Monte Kronio

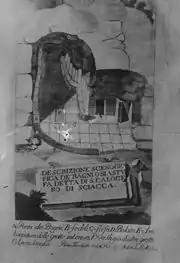

The vast area behind the settlement of Sciacca, which culminates in Monte Kronio, may be the site of an ancient volcano, which even today shows some activity, however slight, through the emission of sulphur vapours. This theory is supported by the presence of Graham Island off the coast, a volcanic island forming part of a wider "Empedoclean" system, so it cannot be ruled out that Monte Kronio was a vent of a larger volcanic system in the distant past.